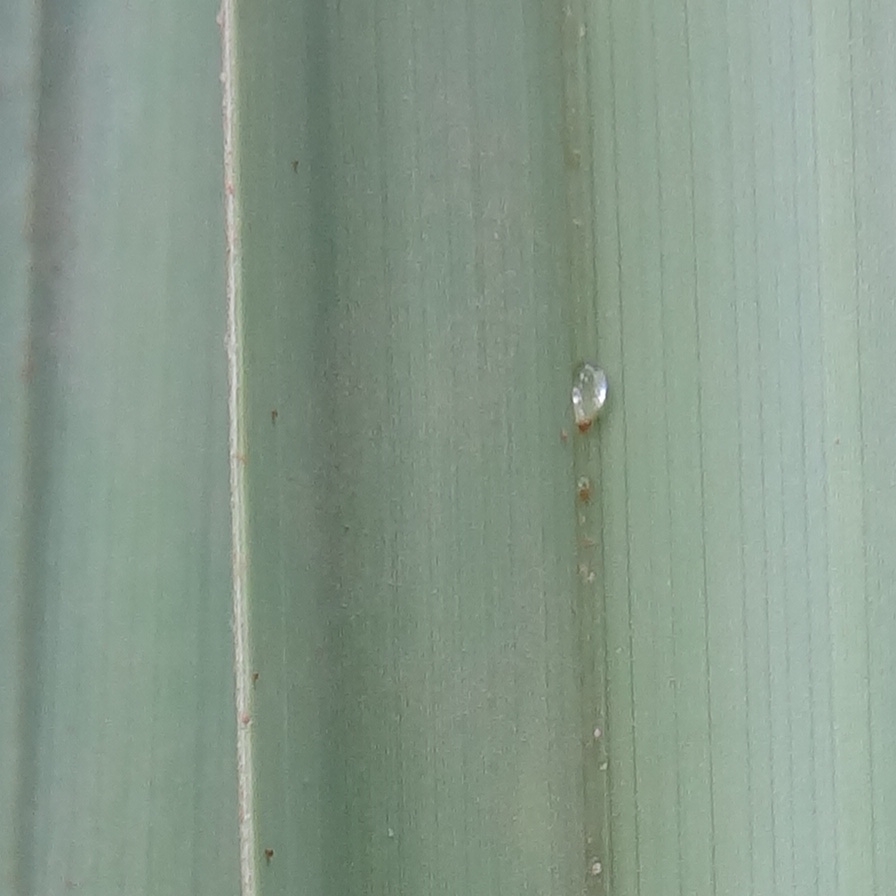
Label: Honey